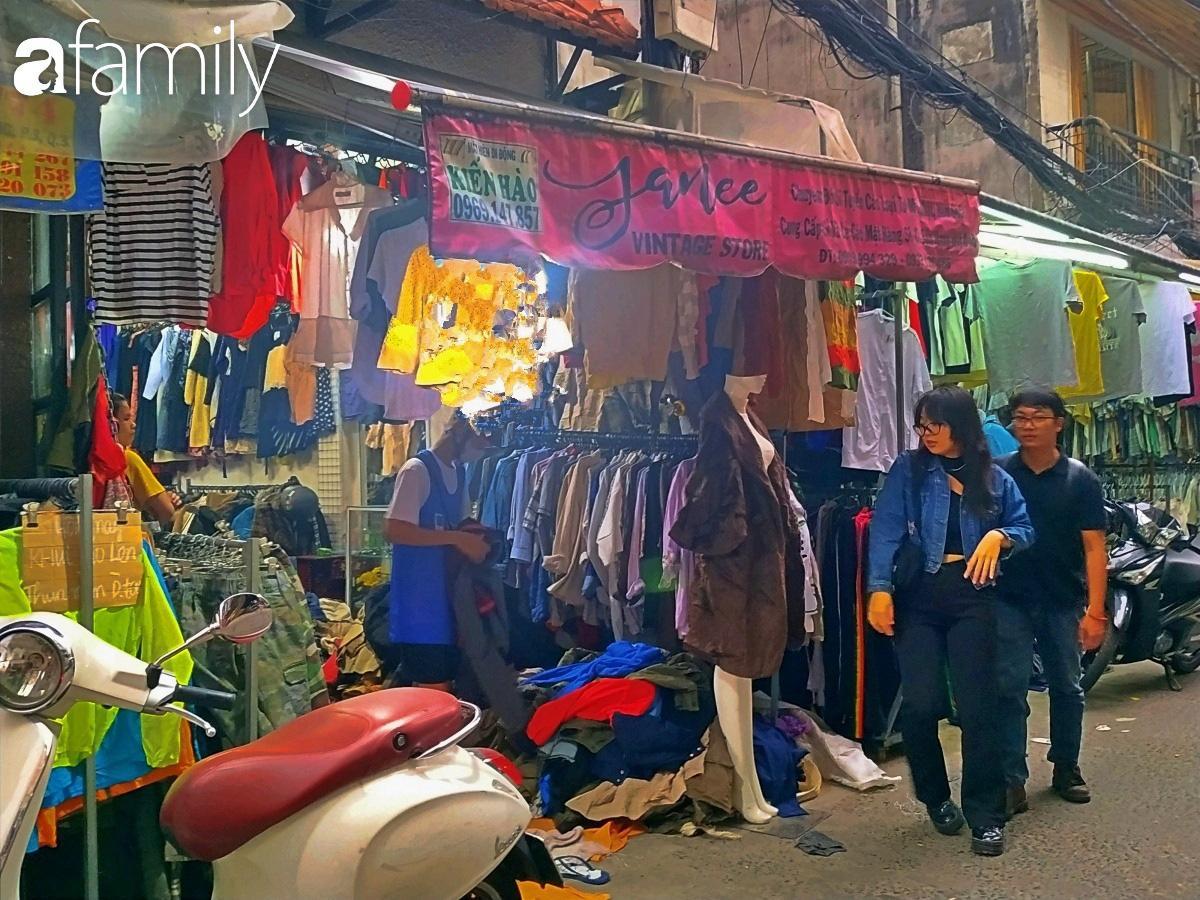
có hai người đang xuất hiện phía trước cửa hàng quần áo